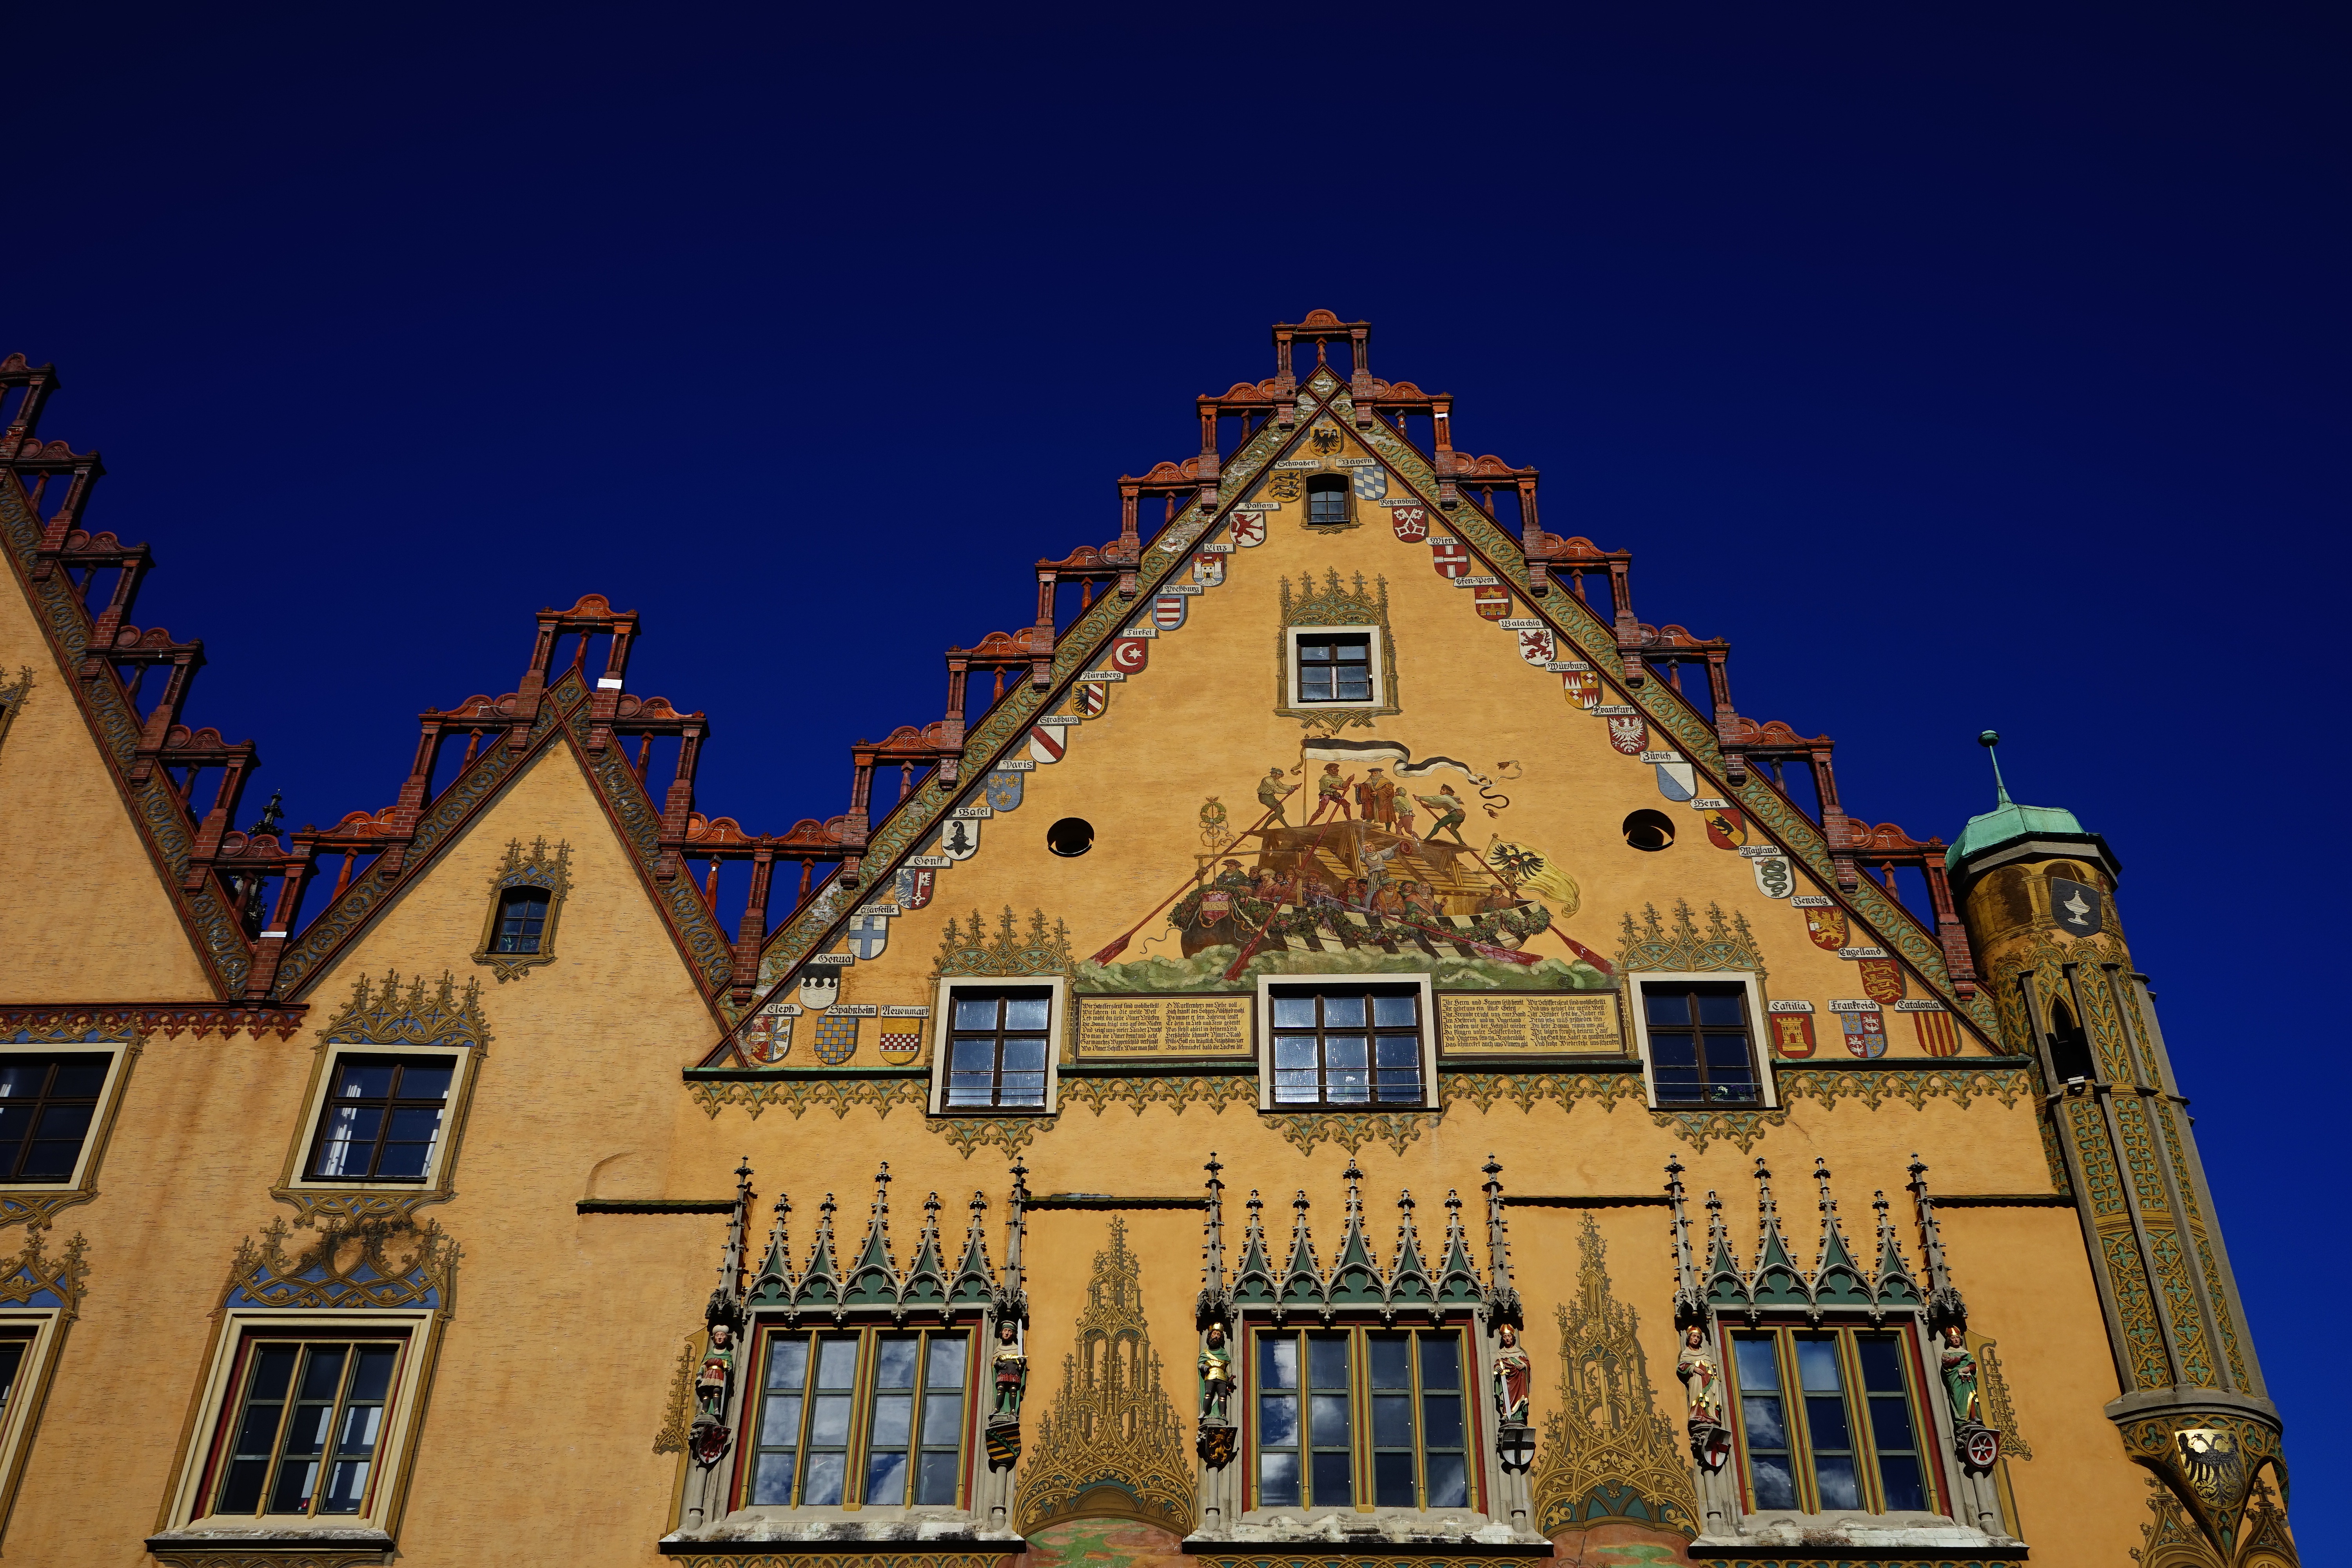
architecture, house, town, building, home, cityscape, landmark, facade, yellow, painting, mural, estate, ulm, frescoes, town hall, ulmer hall, early renaissance, secco painting